Malta in the Eurovision Song Contest 2017

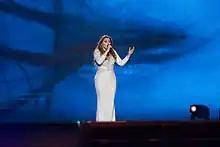
Claudia Faniello during a rehearsal before the second semi-final

Claudia Faniello took part in technical rehearsals on 2 and 5 May, followed by dress rehearsals on 10 and 11 May. This included the jury show on 10 May where the professional juries of each country watched and voted on the competing entries.